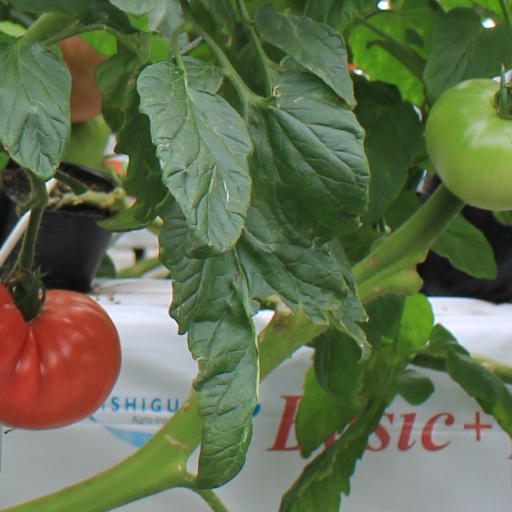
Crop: tomato